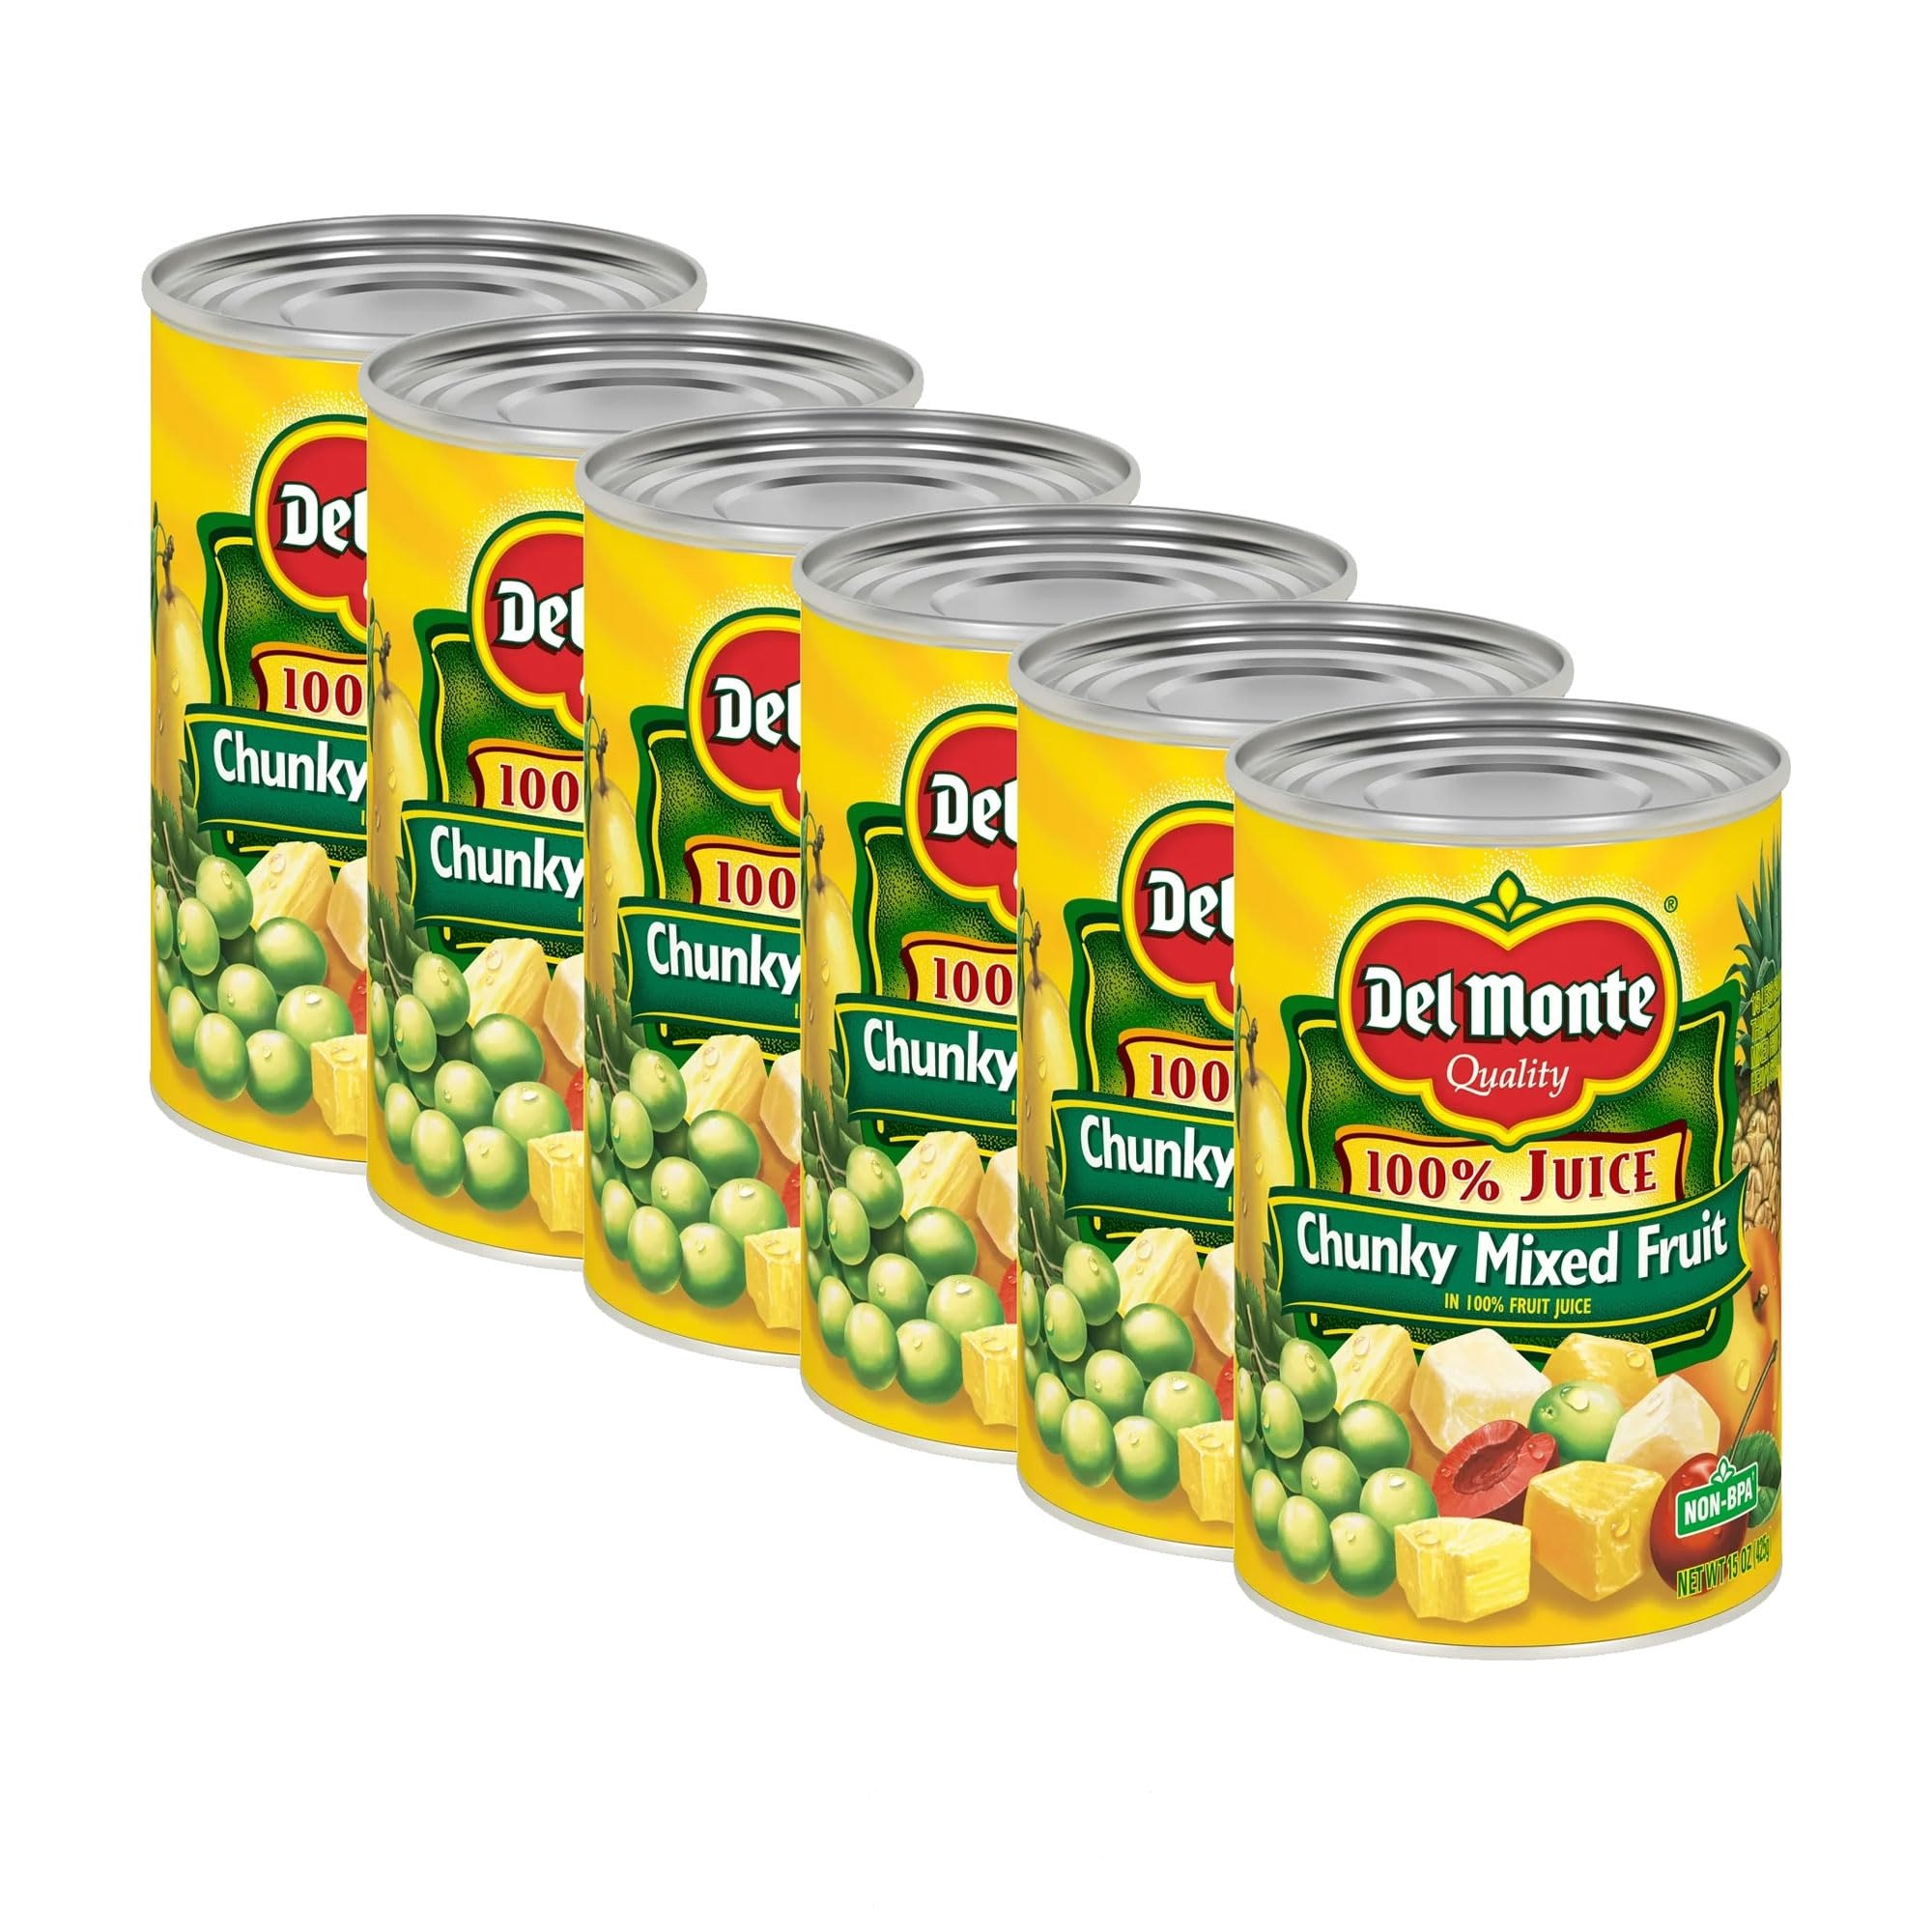
Item Name: Del Monte Chunky Mixed Fruit in 100% Juice 15oz Can
Product Description: Grocery
Value: 6.0
Unit: Count

Price: 15.66